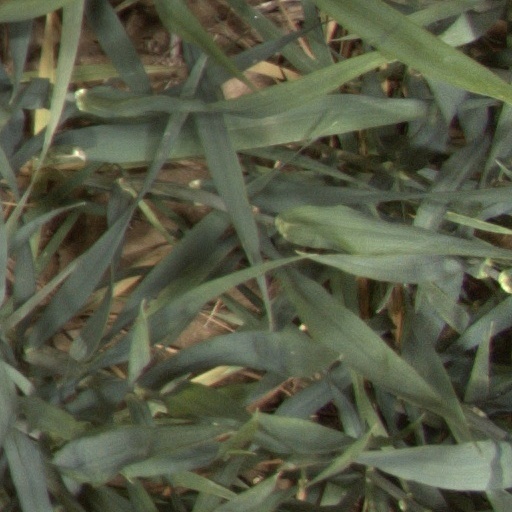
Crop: wheat